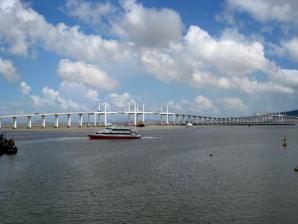
Building: Amizade Bridge (Macau)
Country: Unknown
Year built: 1994
This article is about the bridge in Macau. For the Friendship Bridge on the Brazil–Paraguay border, see Amizade Bridge . Bridge in Macau Peninsula and Taipa Amizade Bridge 澳門友誼大橋 Ponte da Amizade Amizade Bridge Coordinates 22°11′21.54″N 113°33′47.50″E / 22.1893167°N 113.5631944°E / 22.1893167; 113.5631944 Carries 4 lanes Crosses Praia Grande Bay Locale Macau Peninsula and Taipa Other name(s) New Macau–Taipa Bridge Characteristics Design Cable-stayed bridge Total length 3,900 m (12,795 ft) Width 18 m (59 ft) Longest span 180 m (591 ft) History Opened March 1994 Statistics Daily traffic cars Toll free Location Amizade Bridge Chinese name Traditional Chinese 澳門友誼大橋 Simplified Chinese 澳门友谊大桥 Literal meaning Macau friendship bridge Transcriptions Standard Mandarin Hanyu Pinyin Àomén Yǒuyì Dàqiáo Yue: Cantonese Jyutping ou3 mun4 jau5 ji4 daai6 kiu4 Alternative Chinese name Traditional Chinese 新澳氹大橋 Simplified Chinese 新澳氹大桥 Literal meaning New Macau–Taipa Bridge Transcriptions Standard Mandarin Hanyu Pinyin Xīn Àodàng Dàqiáo Yue: Cantonese Jyutping san1 ou3 tam5 daai6 kiu4 Portuguese name Portuguese Ponte da Amizade The Amizade Bridge is a four-lane, two-way bridge in Macau that connects Macau Peninsula near the Reservatório and Taipa Island at Pac On. Built after the Macau–Taipa Bridge , it is the second one that connects the peninsula and Taipa across the Zhujiang River Estuary. Thus it is also referred to as the New Macau–Taipa Bridge . Construction started in June 1990. Opened to traffic in March 1994, it is the longest of the three bridges crossing Baía da Praia Grande between Macau Peninsula and Taipa, with a length of 4.7 kilometers (2.9 mi), including 800 meters (2,625 ft) of connecting viaduct, and a width of 18 meters (59 ft). There are two crests on the bridge to allow for the passage of sea traffic. The highest point of the bridge is 30 meters (98 ft) above sea level. The two entrances on the peninsula are at Avenida da Amizade near the Hong Kong–Macau Ferry Terminal and at Avenida da Ponte da Amizade in Areia Preta. The two entrances on the northern slope of Taipa Grande are at Estrada de Pac On, that connects to Pac On, and at Estrada Almirante Magalhães Correia, that connects with the Centro of Taipa (Vila da Taipa). Panoramic view of the 4.7 km long Ponte da Amizade (Friendship Bridge) from the Macau Peninsula (left) to the Taipa Island (right), Macau See also Transport in Macau References